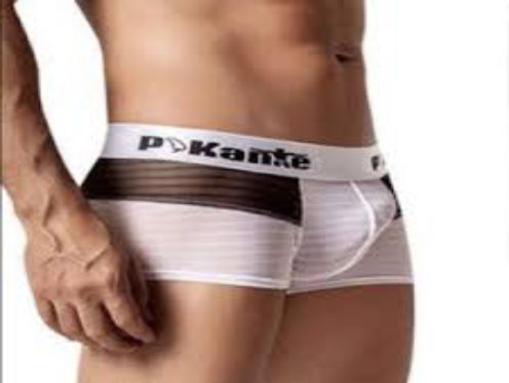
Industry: Clothes